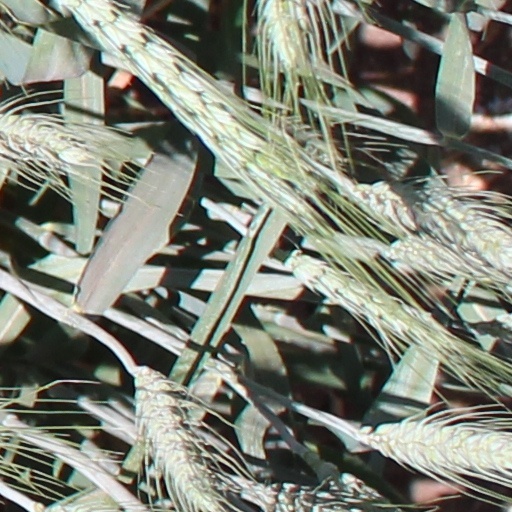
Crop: wheat